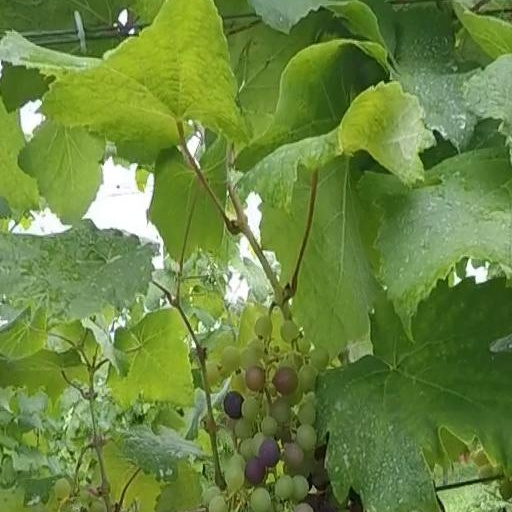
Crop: grape